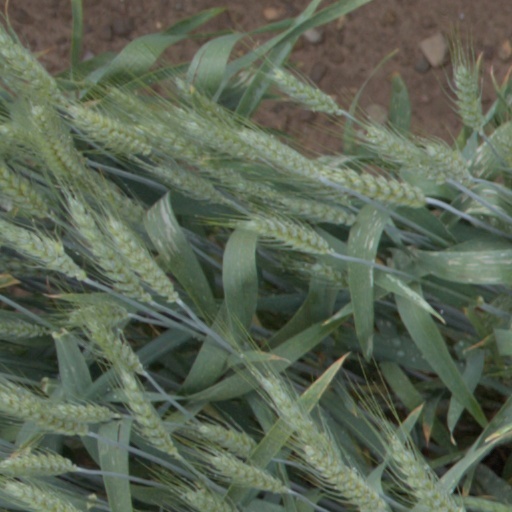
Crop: wheat